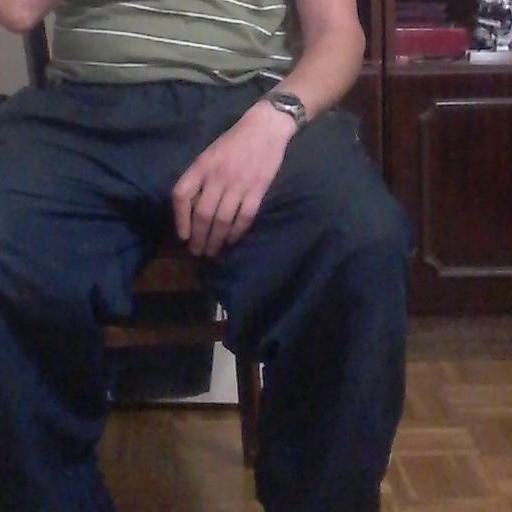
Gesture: no_gesture